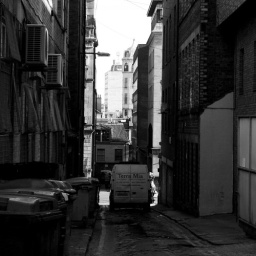
There's always a white van down an alley in Glasgow